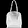
Label: Bag